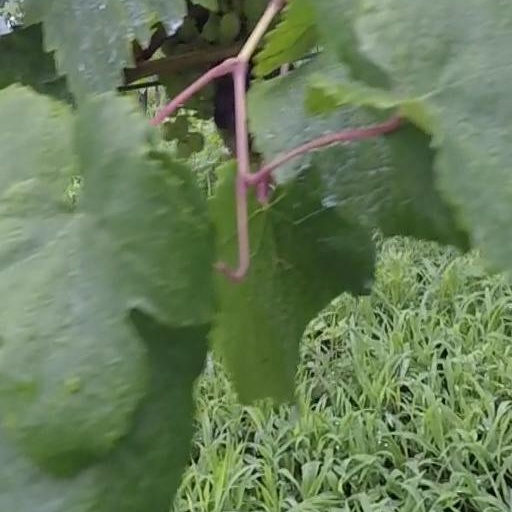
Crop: grape